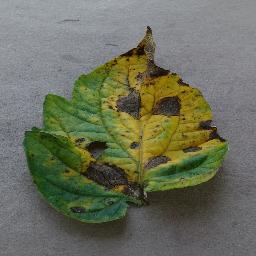
Label: Tomato___Early_blight